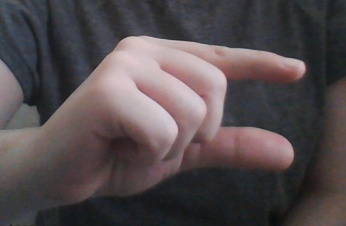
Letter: dal